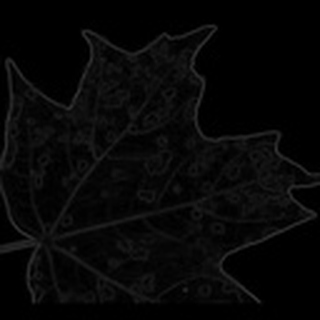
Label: cotton_target_spot